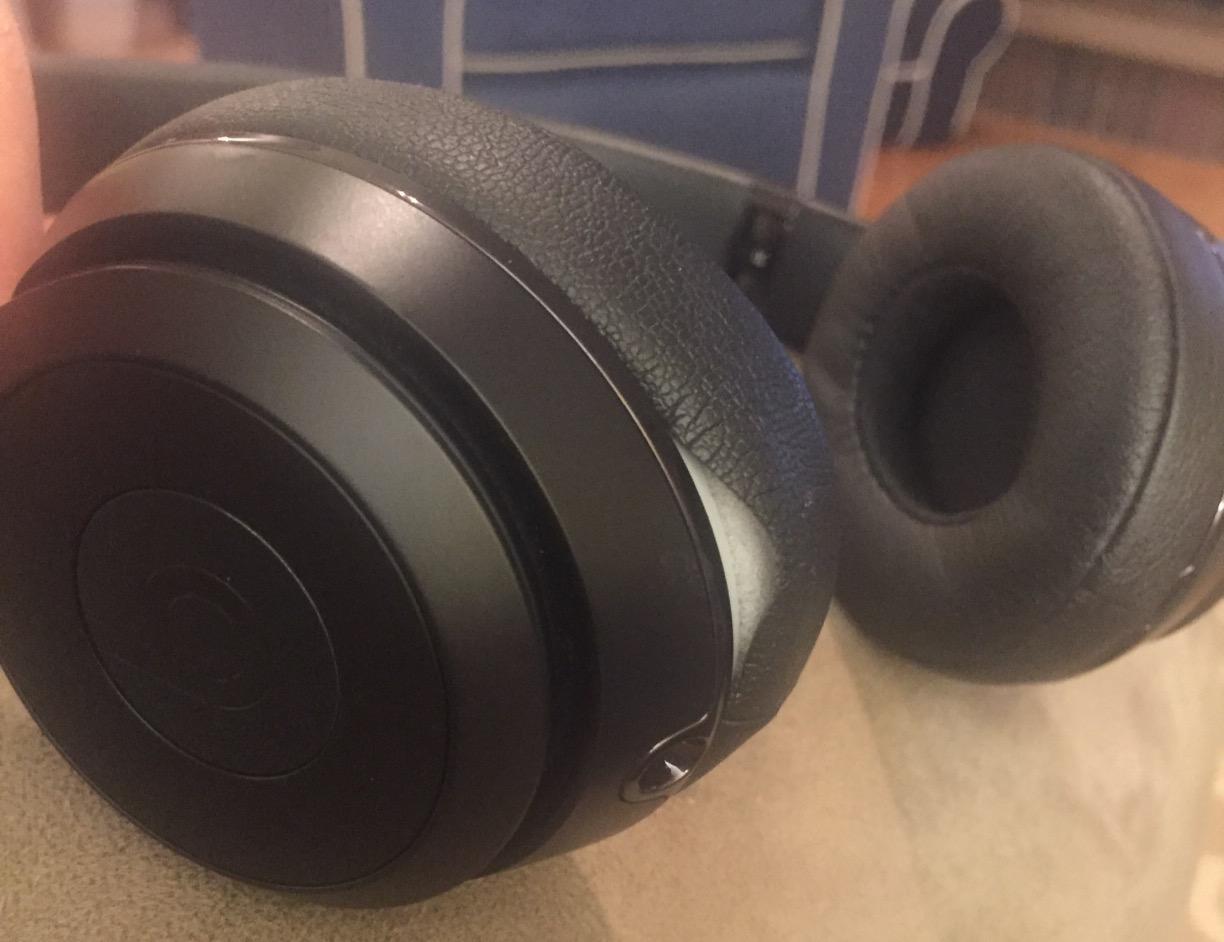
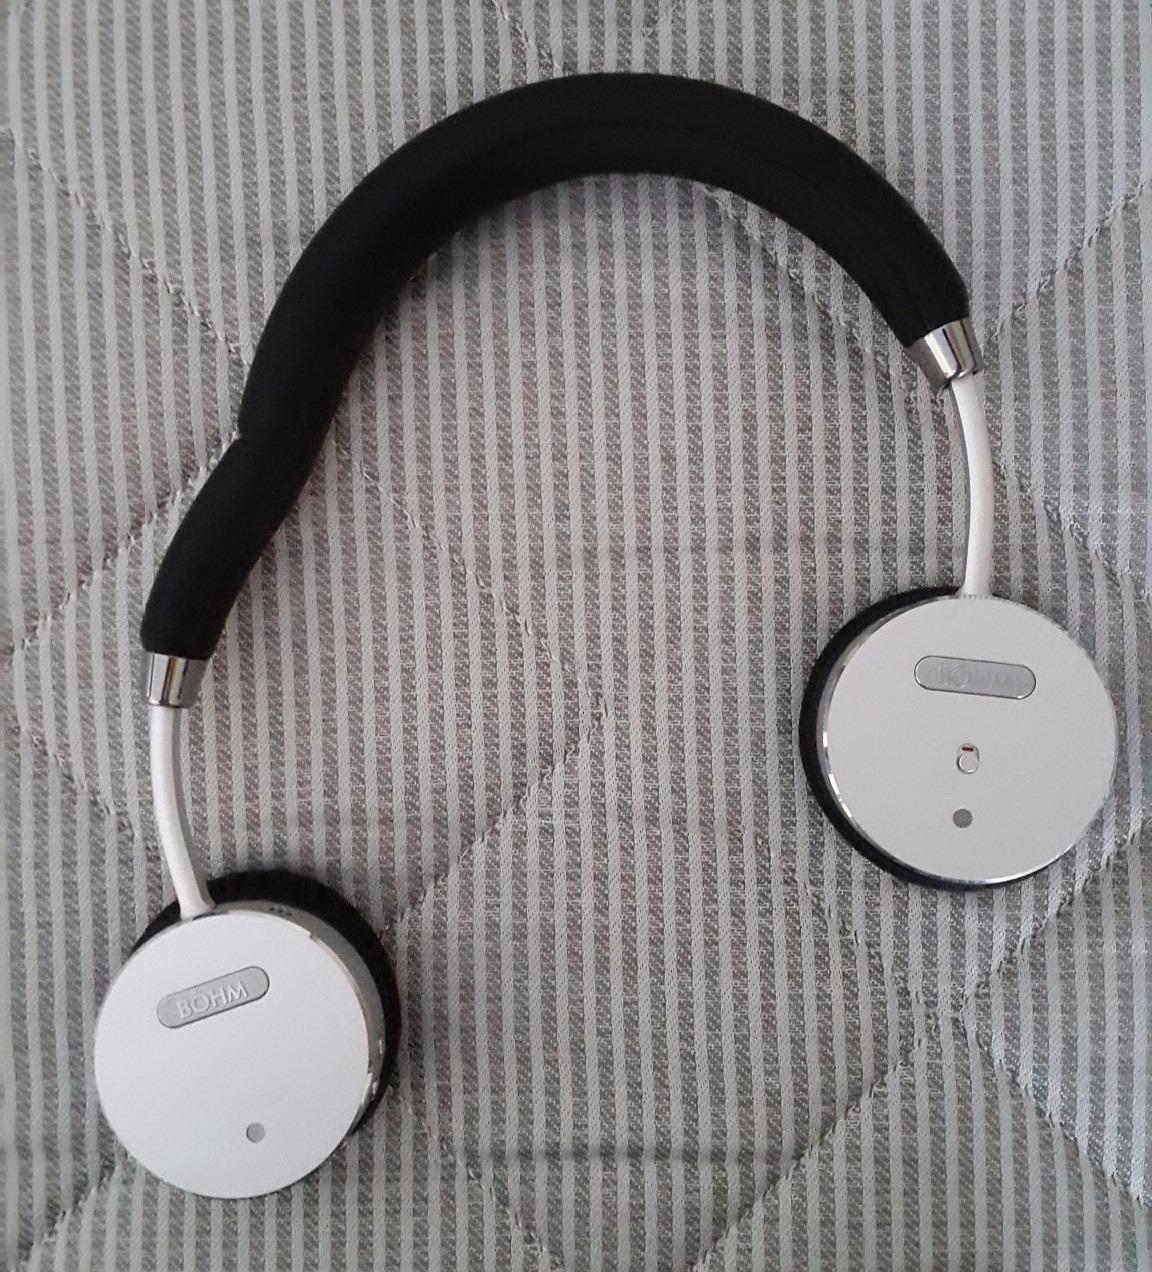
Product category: headphones
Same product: no